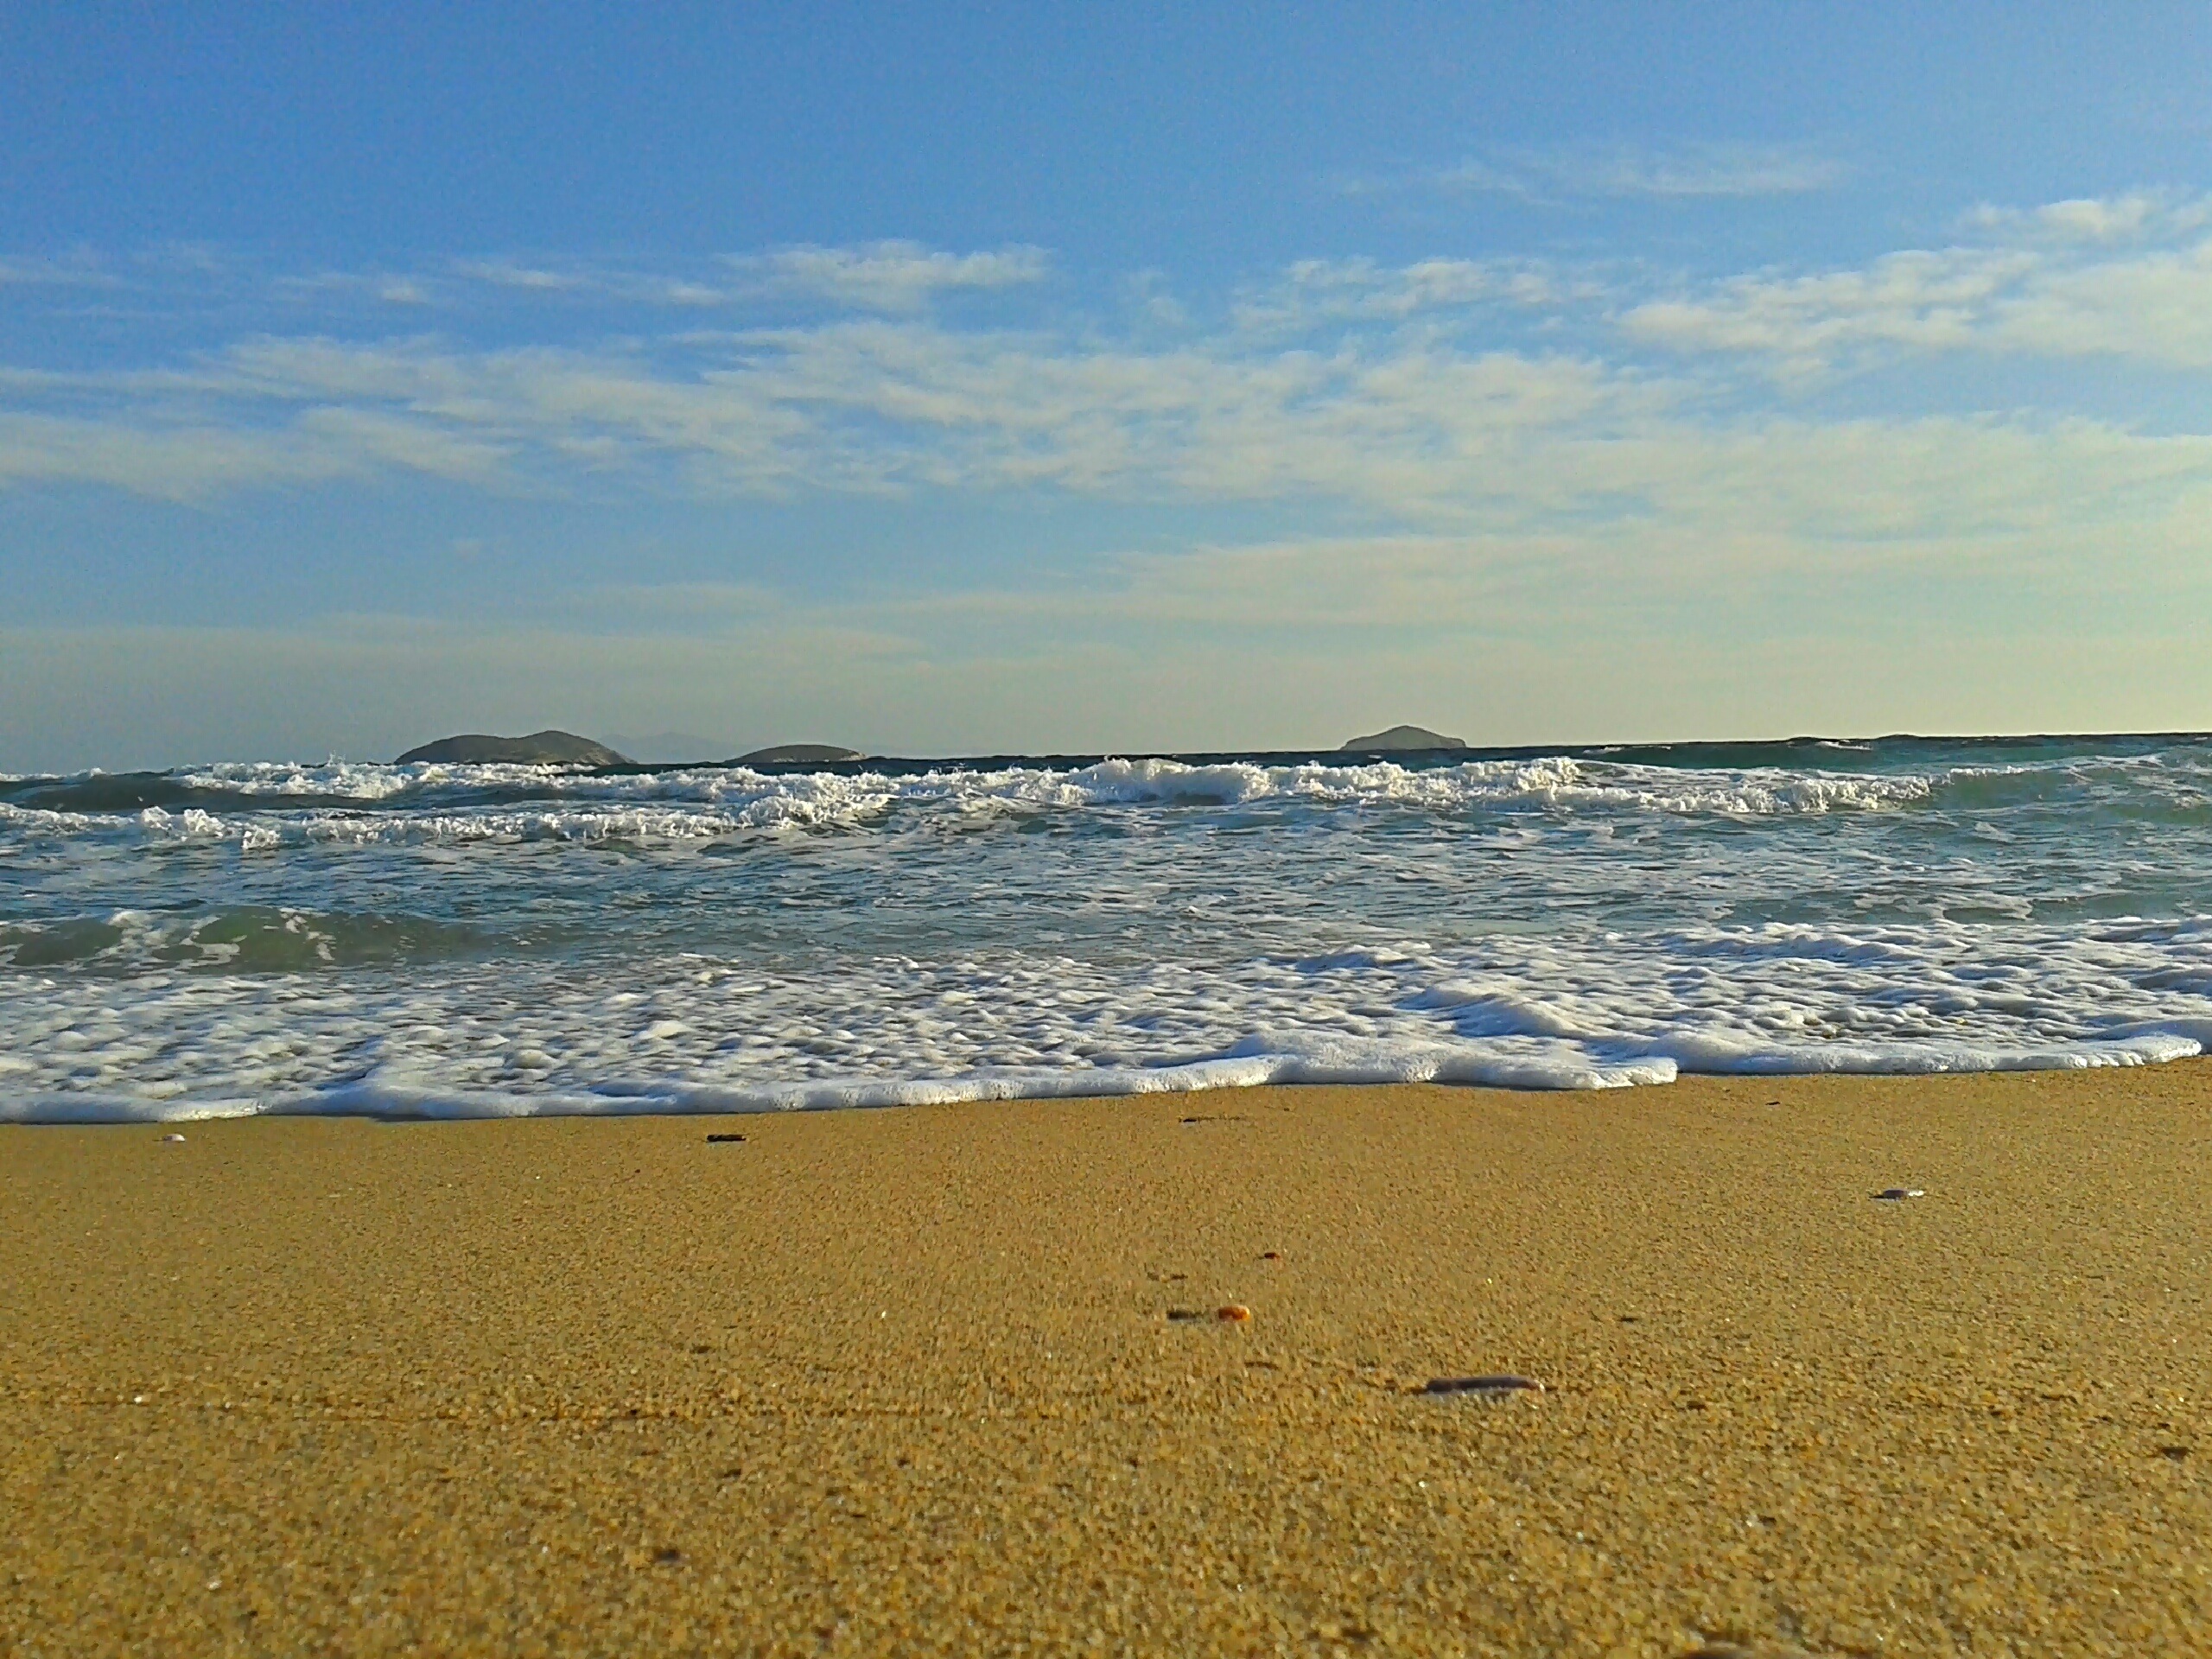
beach, sea, coast, sand, ocean, horizon, cloud, sky, shore, wave, coastline, seaside, greek, bay, island, blue, body of water, sandy, waves, beachfront, greece, habitat, islands, sandy beach, cape, cyclades, beautiful beaches, greek islands, andros, mudflat, wind wave